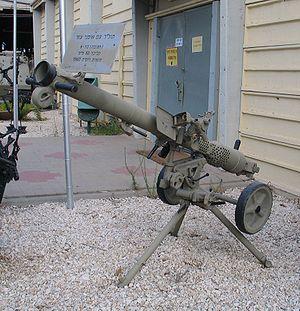
L'armée égyptienne est l'ensemble des forces militaires terrestres de l'Égypte, l'une des quatre branches des Forces armées égyptiennes.
Le canon sans recul B-10 est un canon soviétique de 82 mm. Il peut être transporté à l'arrière d'un transport de personnels blindé BTR-50. Conçu à partir du SPG-82, il entre en service au sein de l'armée soviétique en 1954. Il a ensuite été retiré du service petit à petit dans les années 1960 et remplacé par le SPG-9, tout en restant utilisé dans les unités parachutistes au moins jusque dans les années 1980. Devenu depuis obsolète, il a longtemps été utilisé par de nombreuses armées pendant la guerre froide.